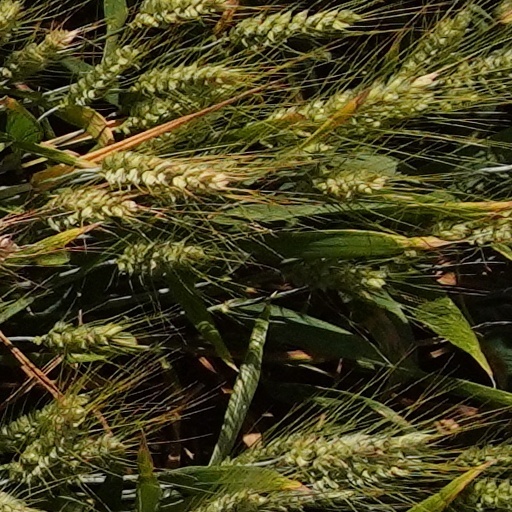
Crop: wheat